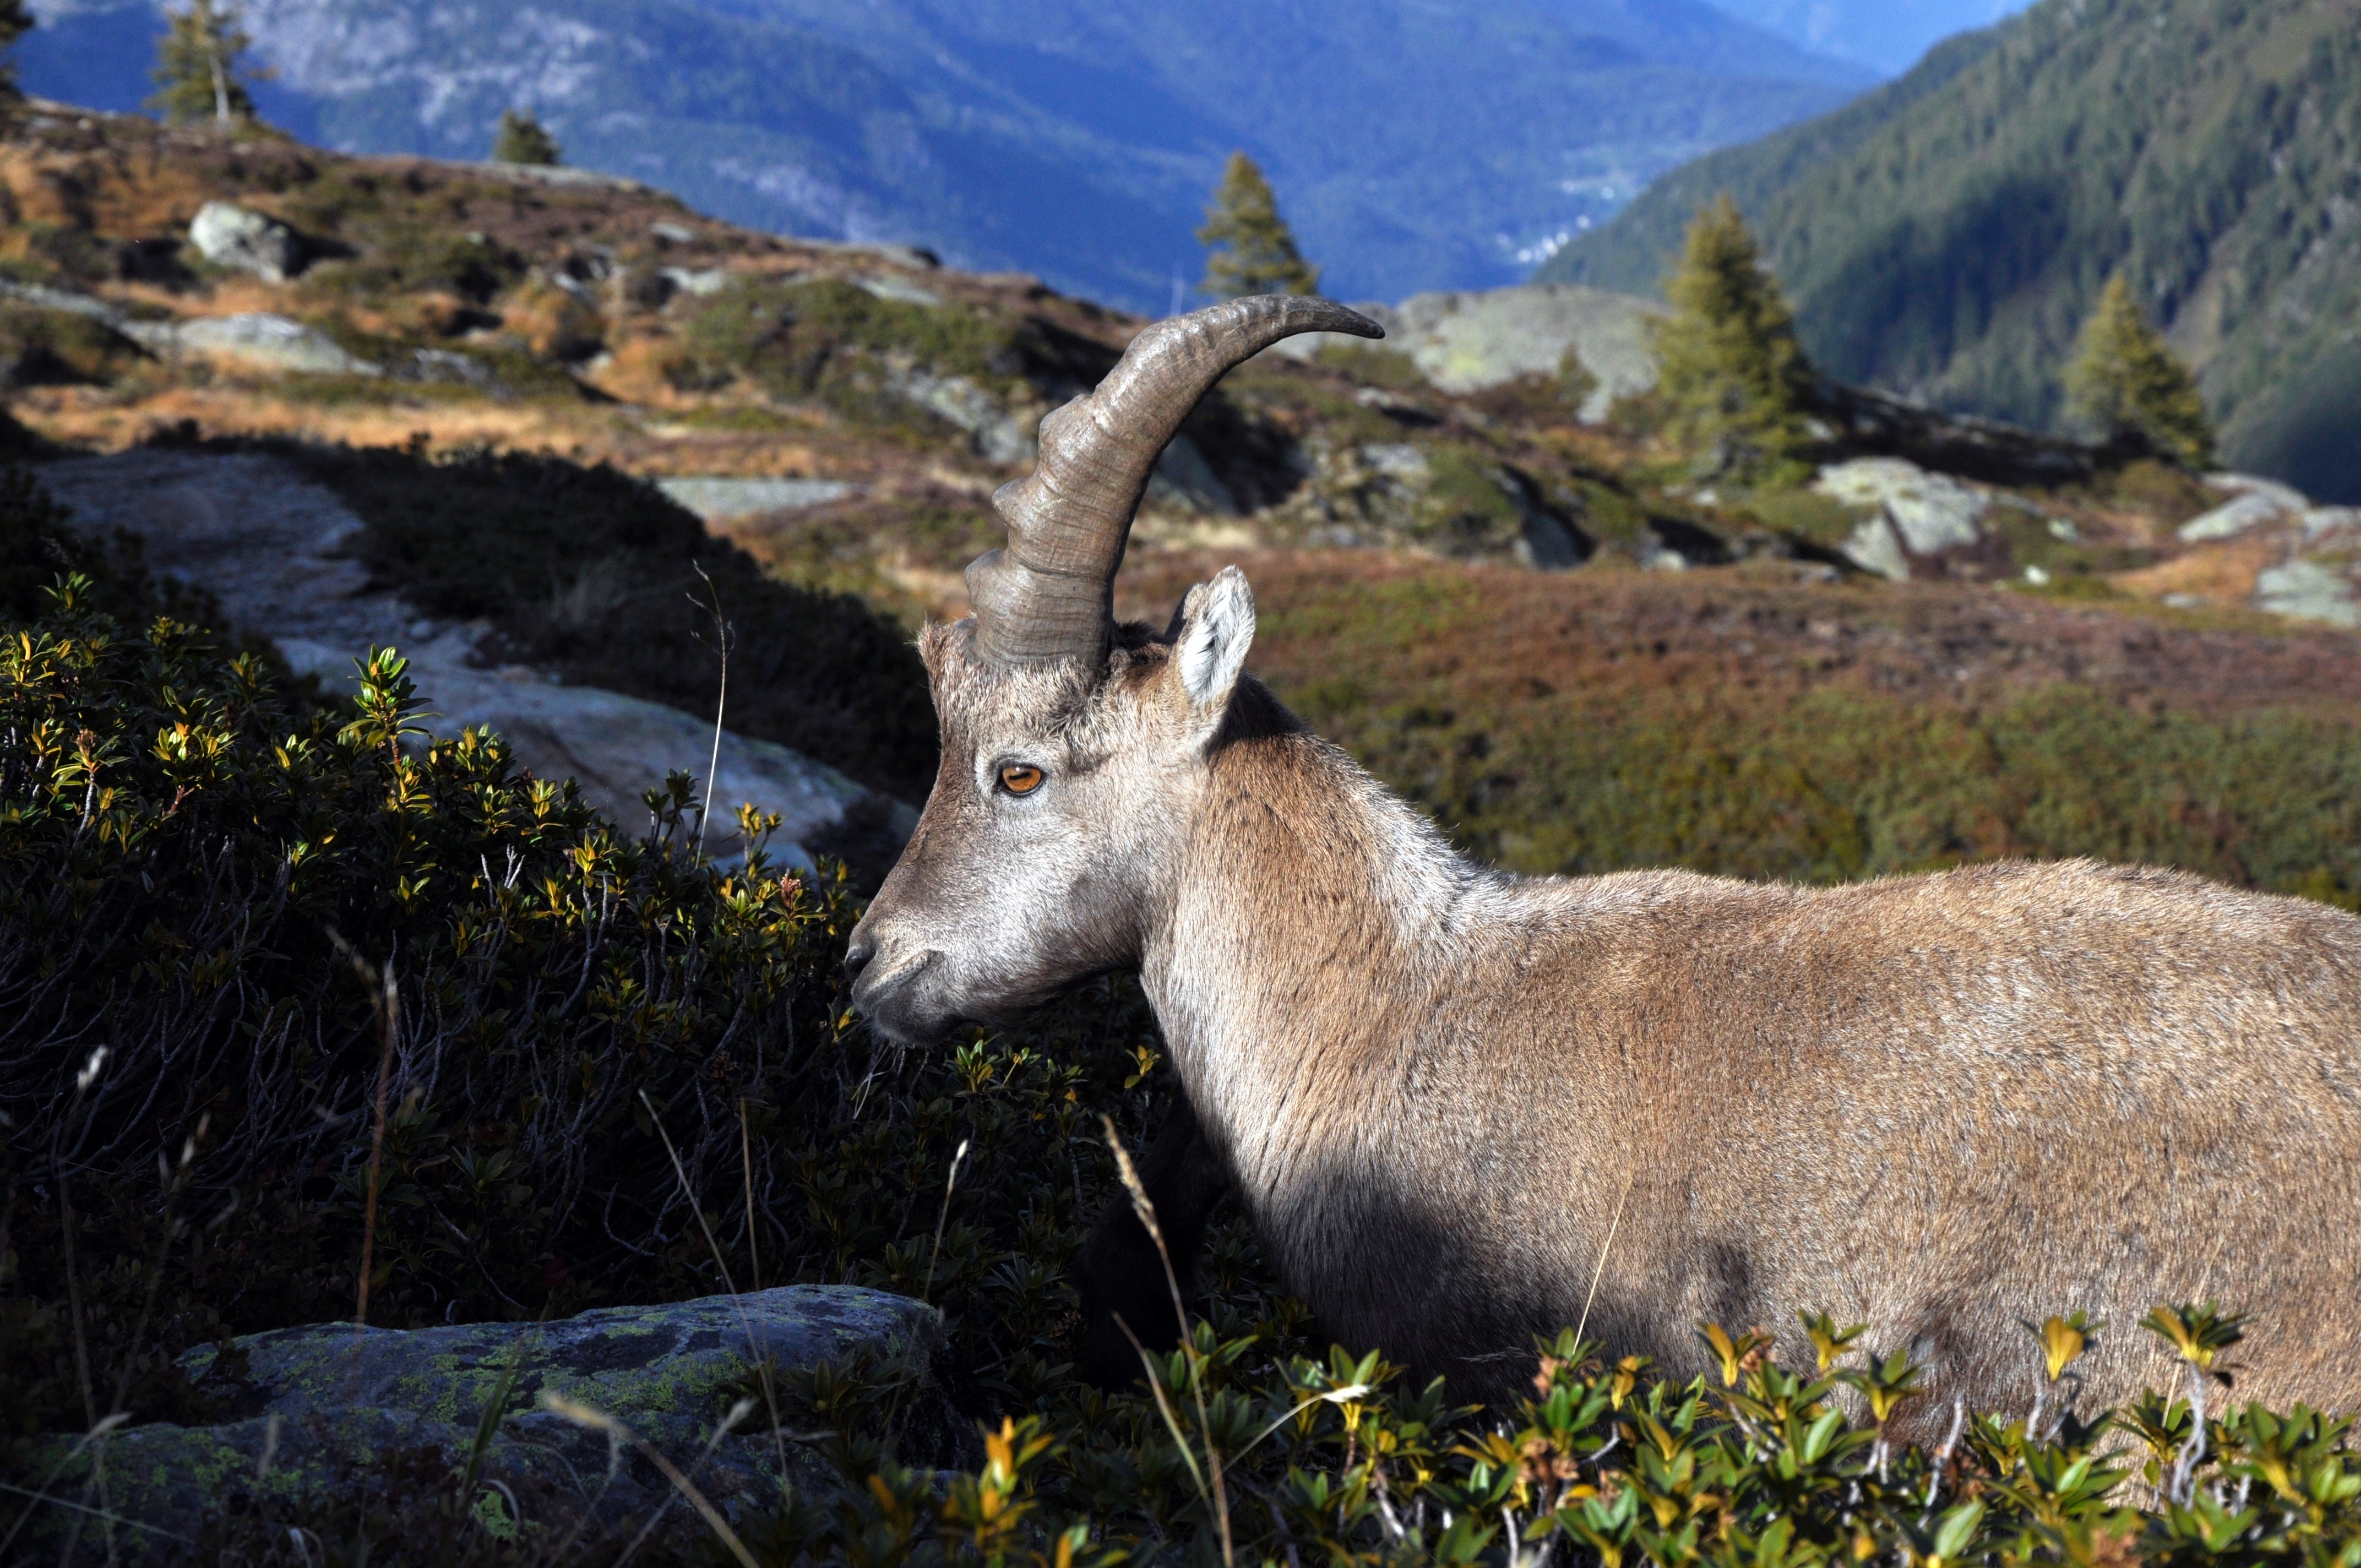
wildlife, deer, mammal, fauna, mountain goat, uk, vertebrate, chamois, white tailed deer, female ibex, capra ibex female